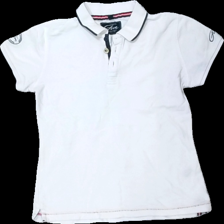
View: front
Type: T-shirt
Category: Ladies
Brand: Not in the list
Brand text on label: Five seasons
Colors: White, Blue
Material: 65% Cotton 35% Polyester
Pattern: Embroidered
Cut: Regular
Size: 36
Damage: stained
Damage location: top center
Damage 2: stained collar
Damage 2 location: top center
Price range: <50
Recommended usage: Export
Description: white t-shirt with blue details and collar